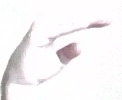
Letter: jeem